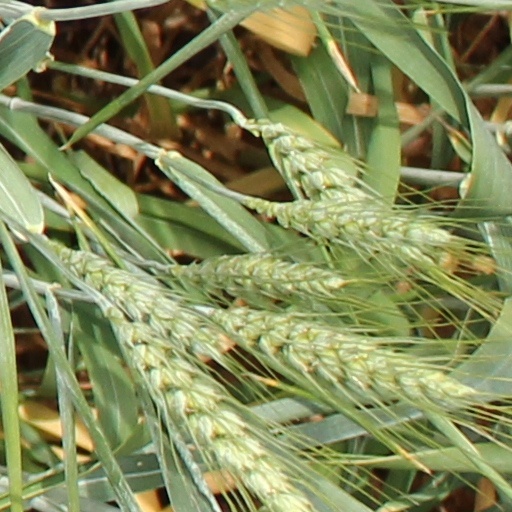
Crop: wheat